Lukoil

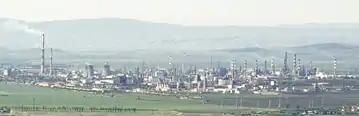
The Lukoil Neftochim Burgas refinery in Burgas, Bulgaria

The subsidiary company Lukoil-Neftekhim specializes in petrochemistry, and operates the Stavrolen (Budyonnovsk), Saratovorgsintez, and the Karpatneftekhim (Kalush, Ukraine) petrochemical plants. Petrochemical facilities are also part of the Neftochim Burgas Combine in Bulgaria. "Lukoil" is the largest producer of alkene and acrylonitrile in Eastern Europe. Together with Sibur, Lukoil-Neftekhim owns a controlling stake in the Polief plant.